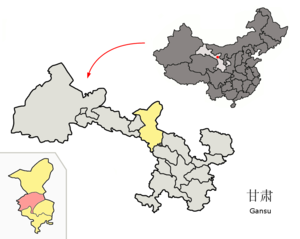
Le district de Liangzhou est une subdivision administrative de la province du Gansu en Chine. Il est placé sous la juridiction de la ville-préfecture de Wuwei.